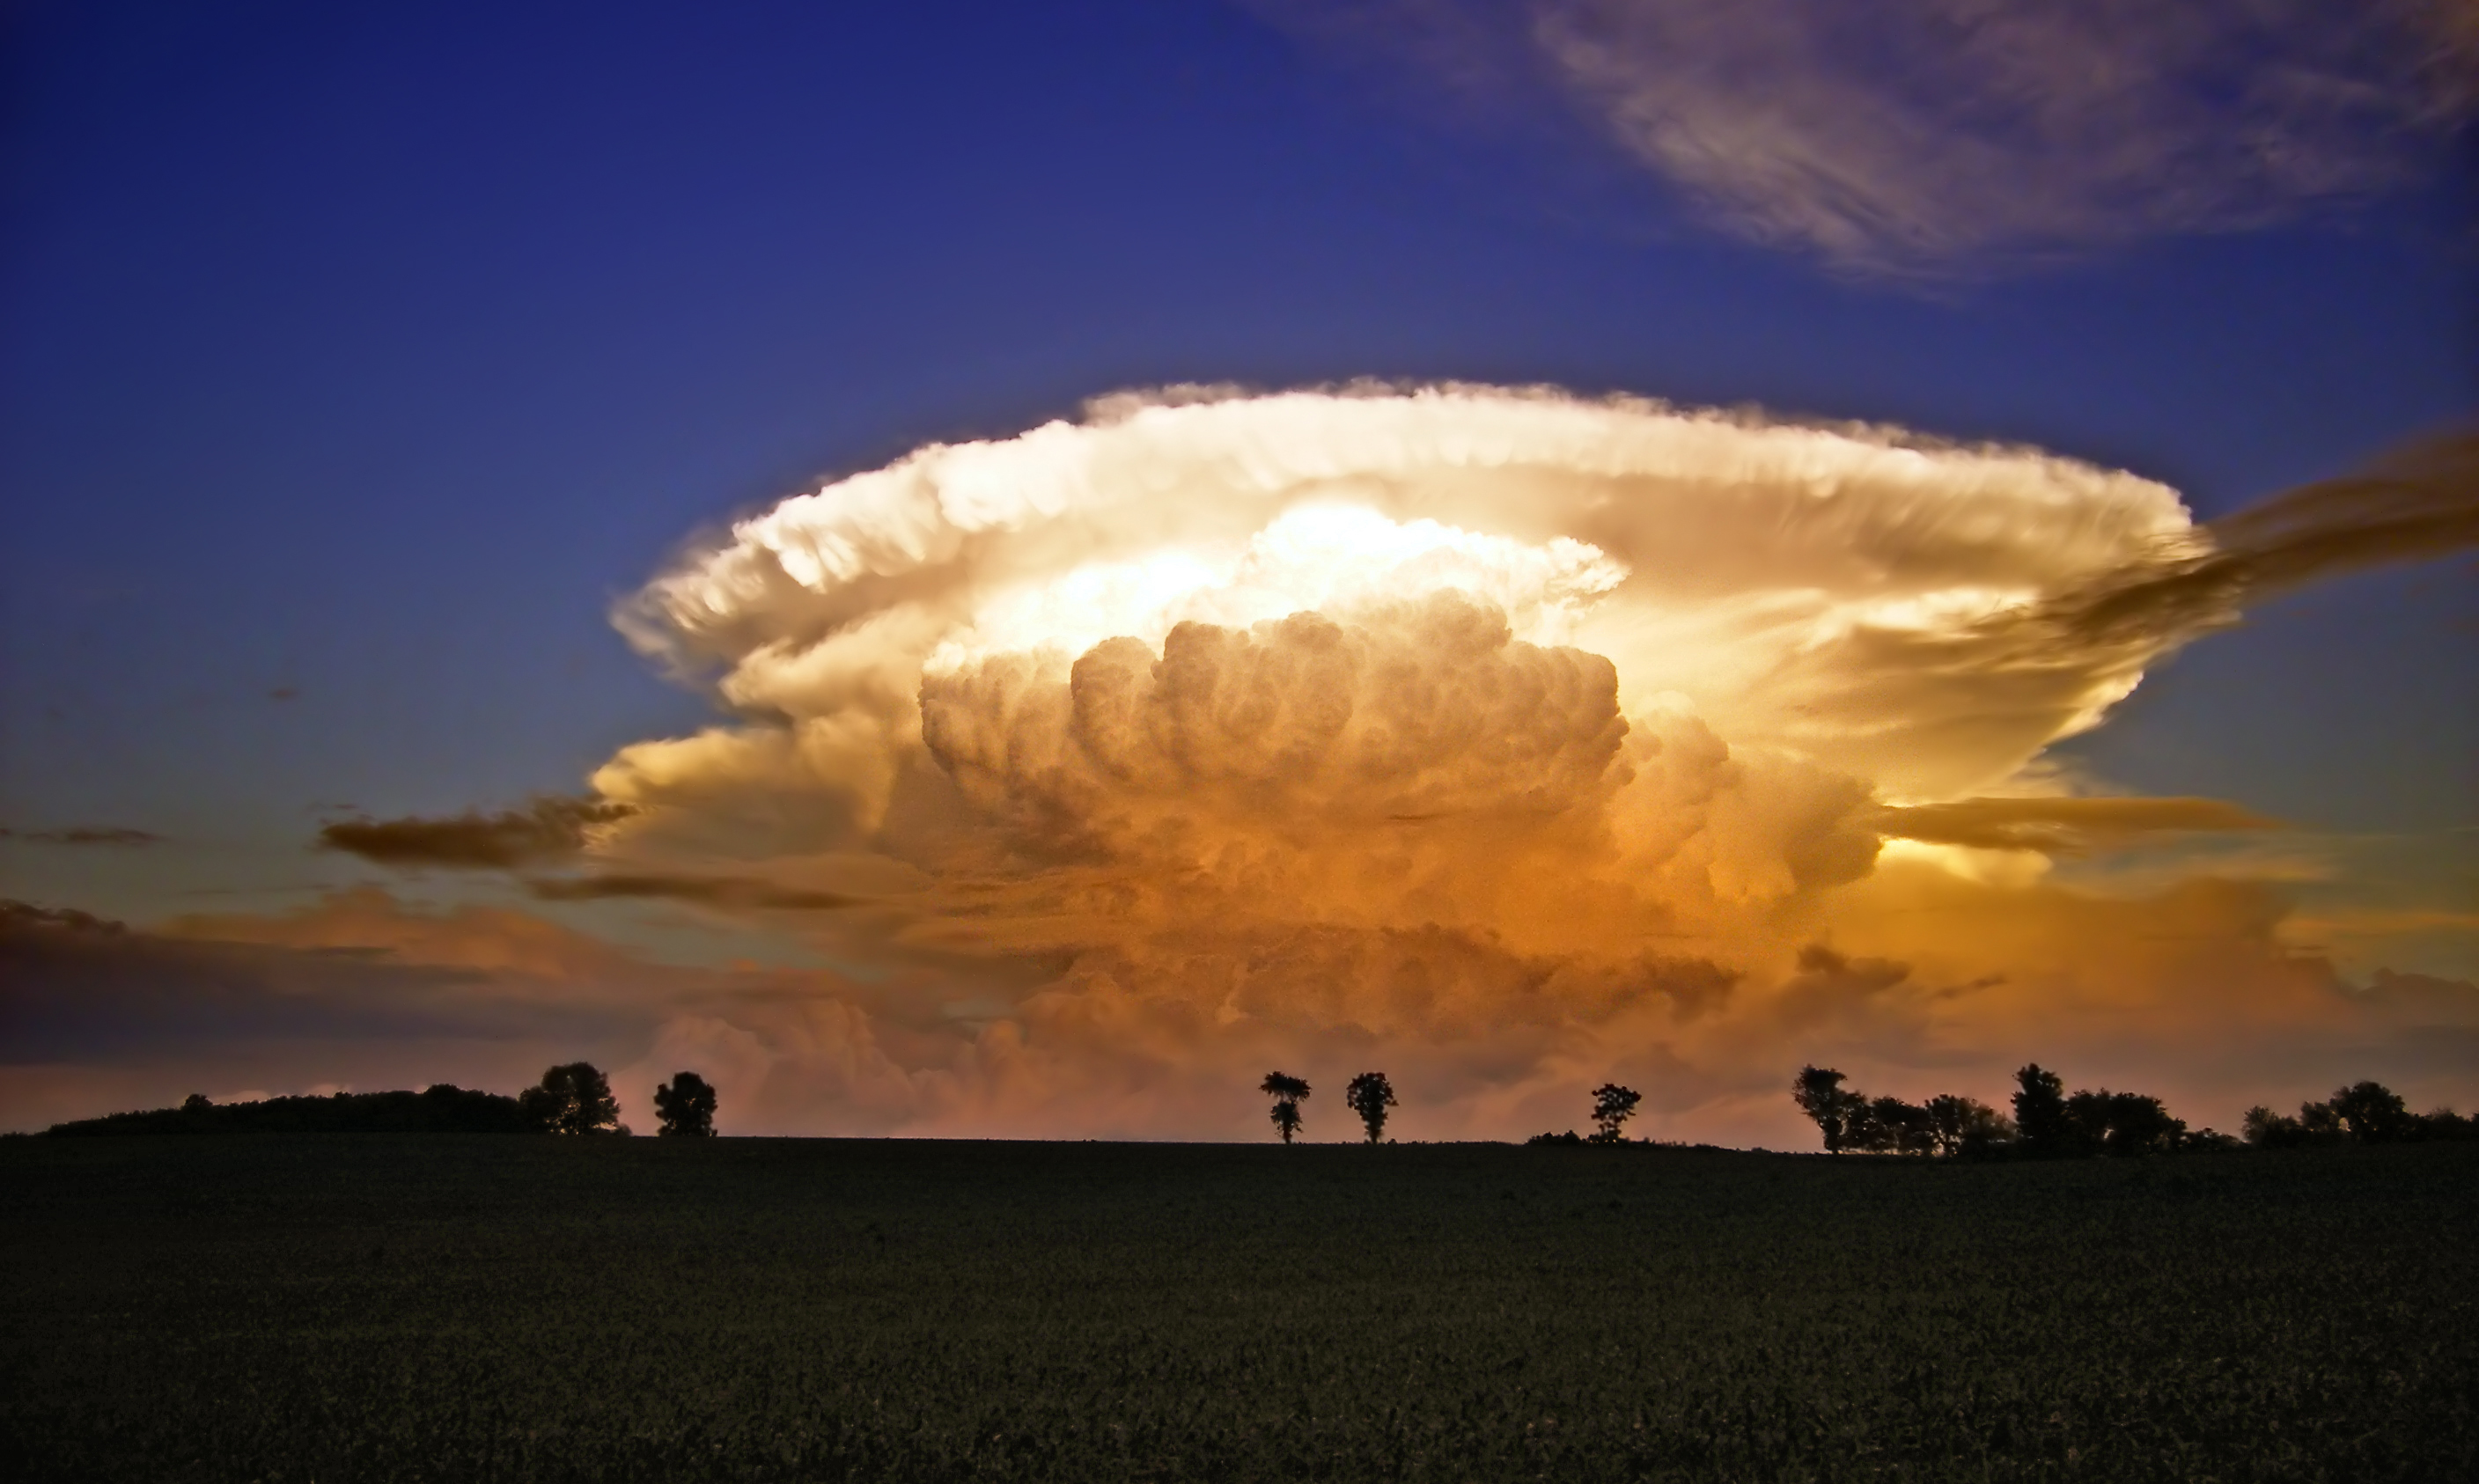
nature, horizon, cloud, sky, sunrise, sunset, sunlight, dawn, atmosphere, dusk, evening, spring, weather, cumulus, creativecommons, clouds, lowlight, thunderstorm, cumulonimbus, afterglow, meteorological phenomenon, atmosphere of earth